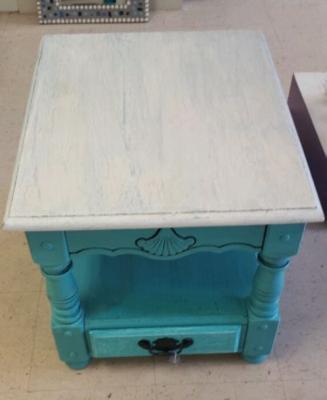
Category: table